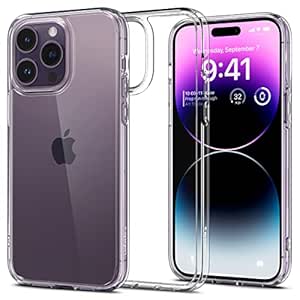
Spigen Ultra Hybrid Back Cover Case Compatible with iPhone 14 Pro max (TPU + Poly Carbonate | Crystal Clear)
Category: Electronics
Price: 1599 (list price: 2599)
Rating: 4.3 (1,801 ratings)
About this product: [Compatibility] Spigen Genuine Case Compatible with iPhone 14 Pro max|Clear Design : Crystal clear transparency flaunts original phone design|Protection : Air Cushion Technology for shock absorption|Precise Fit : All connections and buttons are easy to reach and use|Material : Hybrid technology made of a TPU bumper with a durable PC back